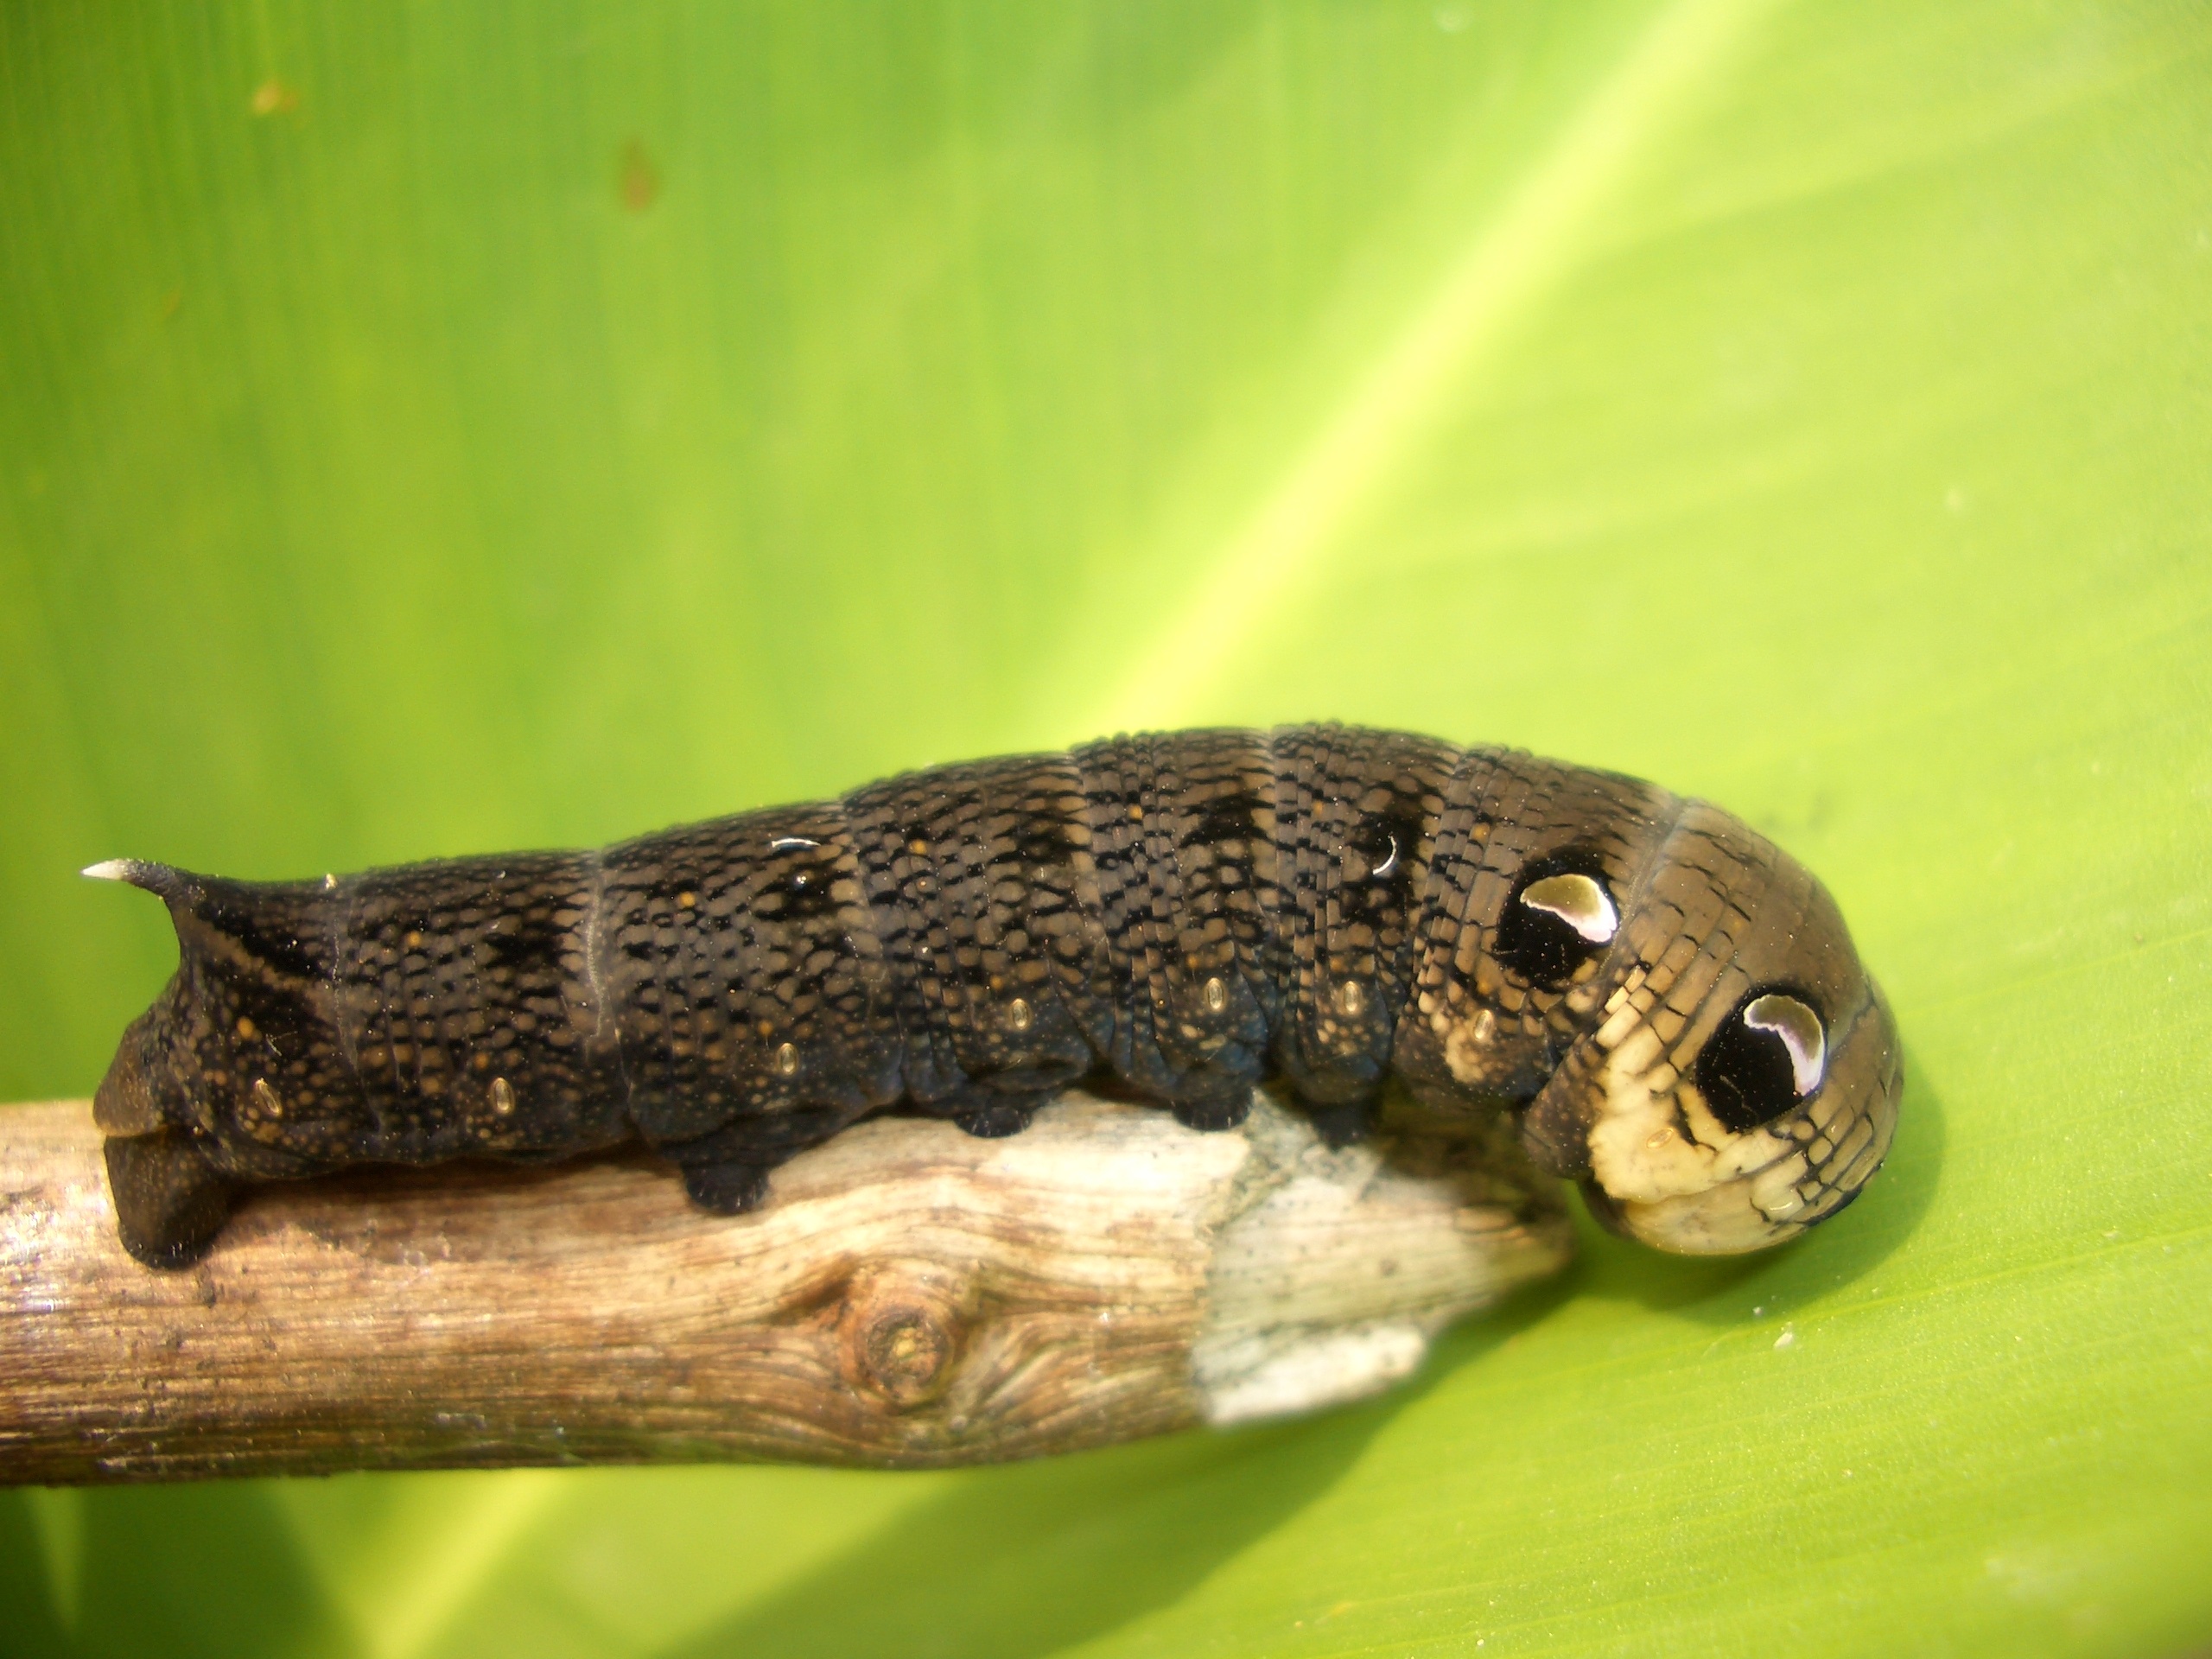
insect, fauna, invertebrate, caterpillar, middle, larva, macro photography, organism, wine owls, moths and butterflies, terrestrial animal